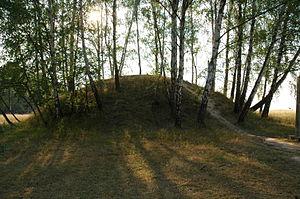
La culture de Przeworsk est une culture archéologique proto-historique de l'âge du fer située essentiellement dans le centre et le sud de l'actuelle Pologne et s'étendant du IIᵉ siècle av. J.-C. au Vᵉ siècle. Elle tire son nom de la ville de Przeworsk dans la région de laquelle les premiers artefacts de cette culture furent reconnus. Parmi les cultures archéologiques germaniques la culture de Przeworsk est notable pour sa grande cohérence, l'ampleur de l'espace occupée et la durée durant laquelle elle est attestée.
L'histoire de la Pologne commence au Xᵉ siècle, sous le règne de Mieszko Iᵉʳ et de la dynastie Piast. C'est sous son règne que les souverains polonais se convertissent au christianisme. La Pologne devient rapidement au Moyen Âge une puissance régionale, tout en essayant régulièrement de sortir de l'influence du Saint-Empire romain germanique, et de repousser le Drang nach Osten. C'est ainsi qu'à partir du XIIᵉ siècle, le royaume de Pologne doit lutter contre les Chevaliers Teutoniques qui ont colonisé la Prusse et une partie de la Poméranie.